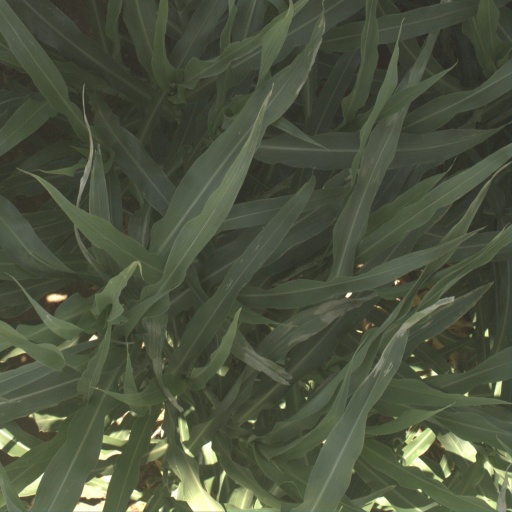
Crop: sorghum